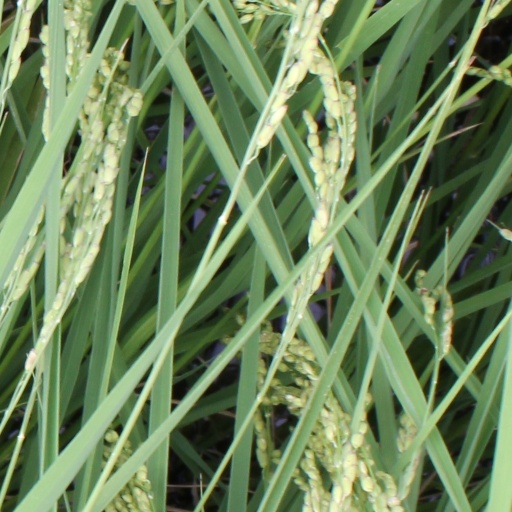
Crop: rice